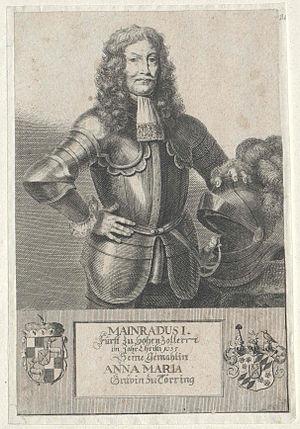
Meinrad Iᵉʳ de Hohenzollern-Sigmaringen, né à Munich en 1605, décédé à Sigmaringen le 30 janvier 1681, est prince de Hohenzollern-Sigmarigen de 1638 à 1681.